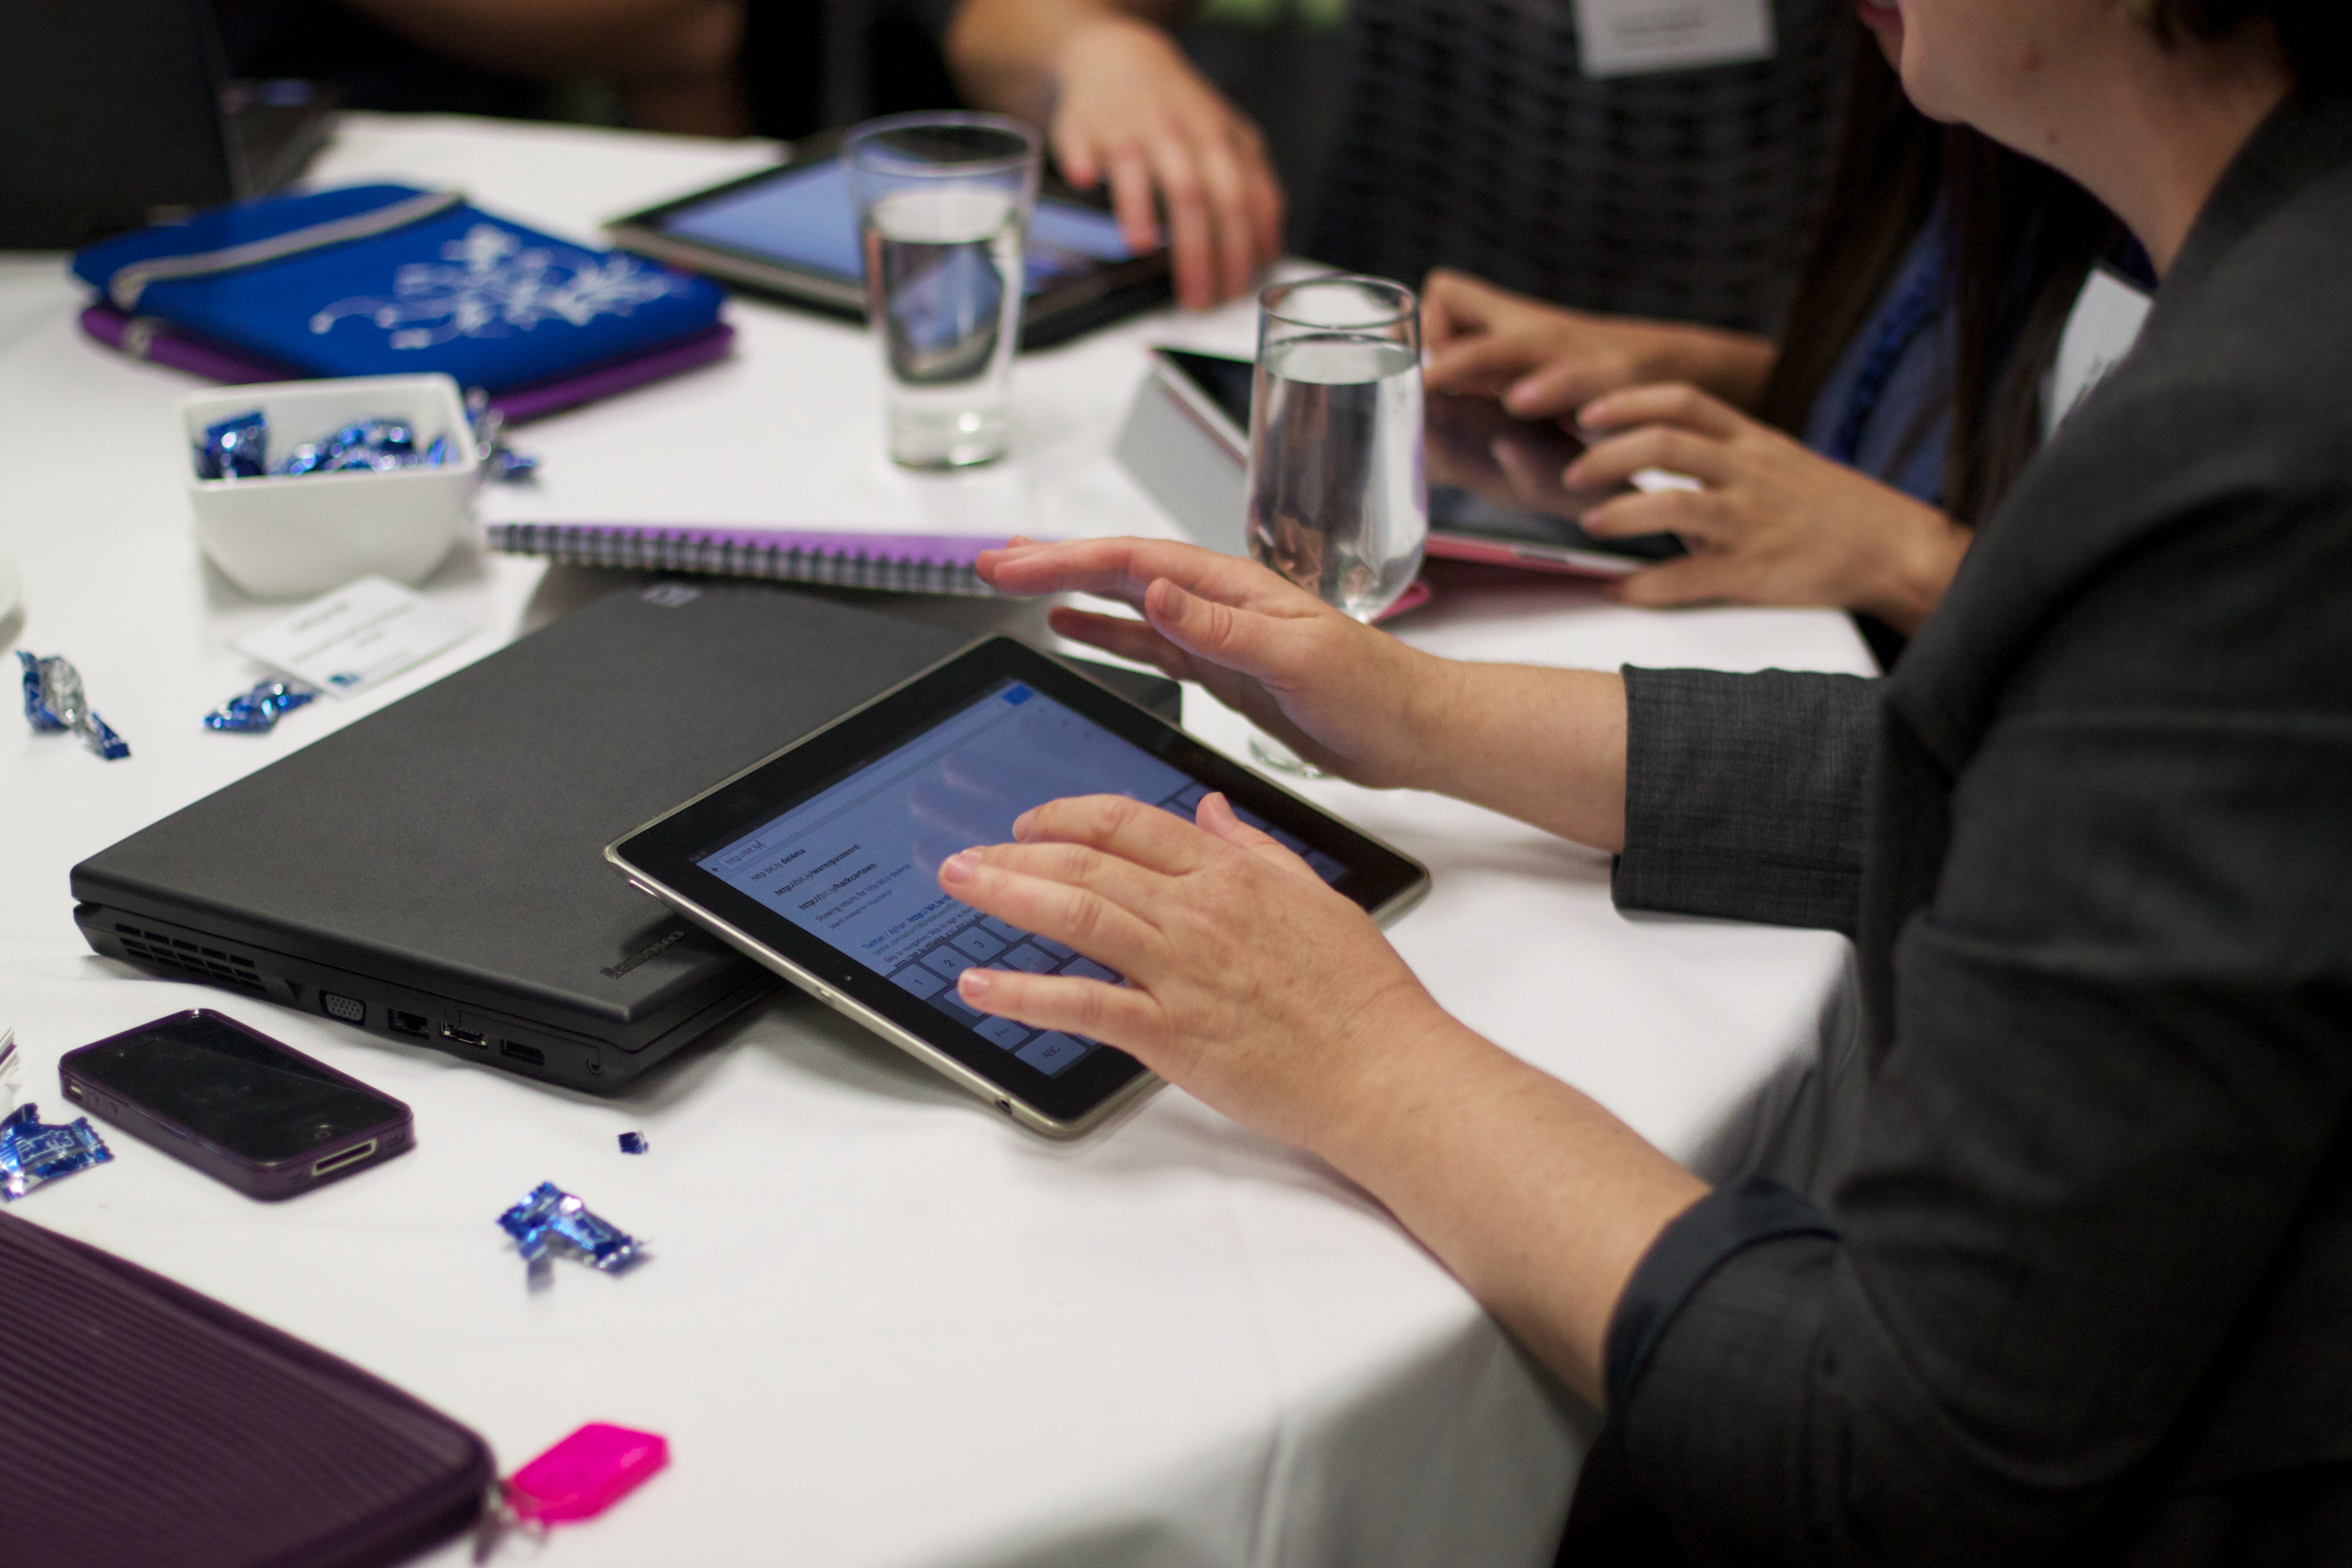
writing, design, learning, auodyssey, plpconnectu